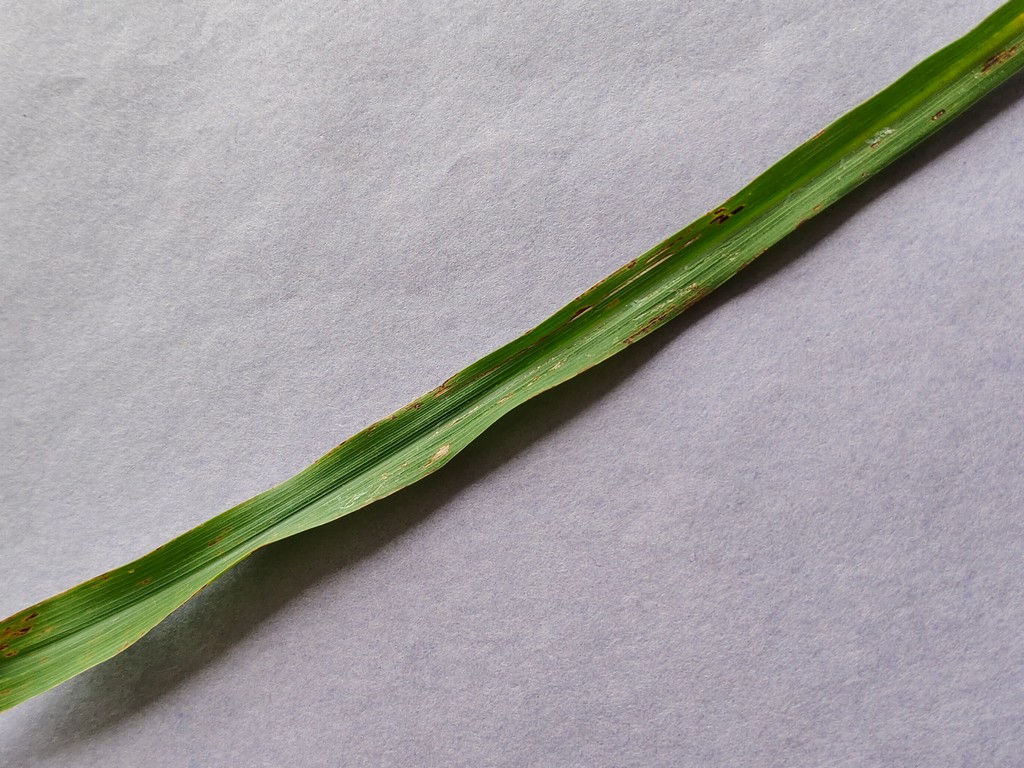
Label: Unhealthy